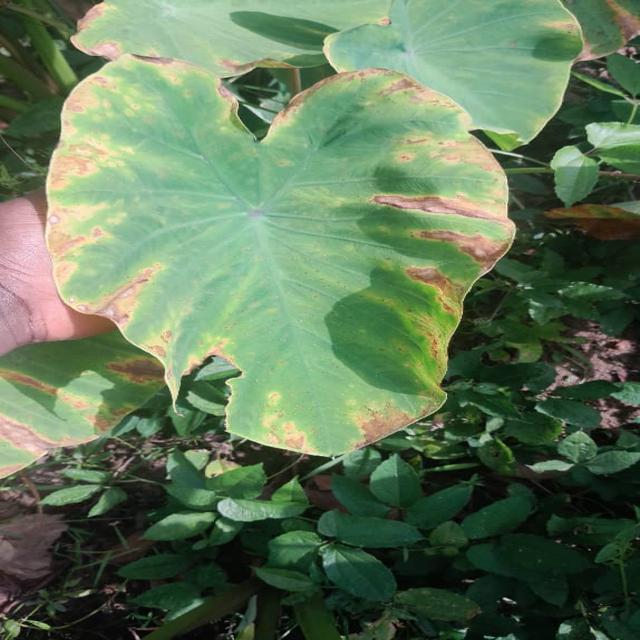
Label: Mid_Blight